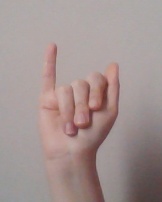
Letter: meem